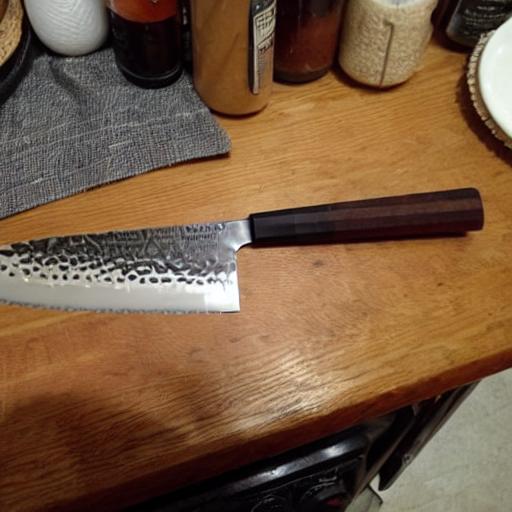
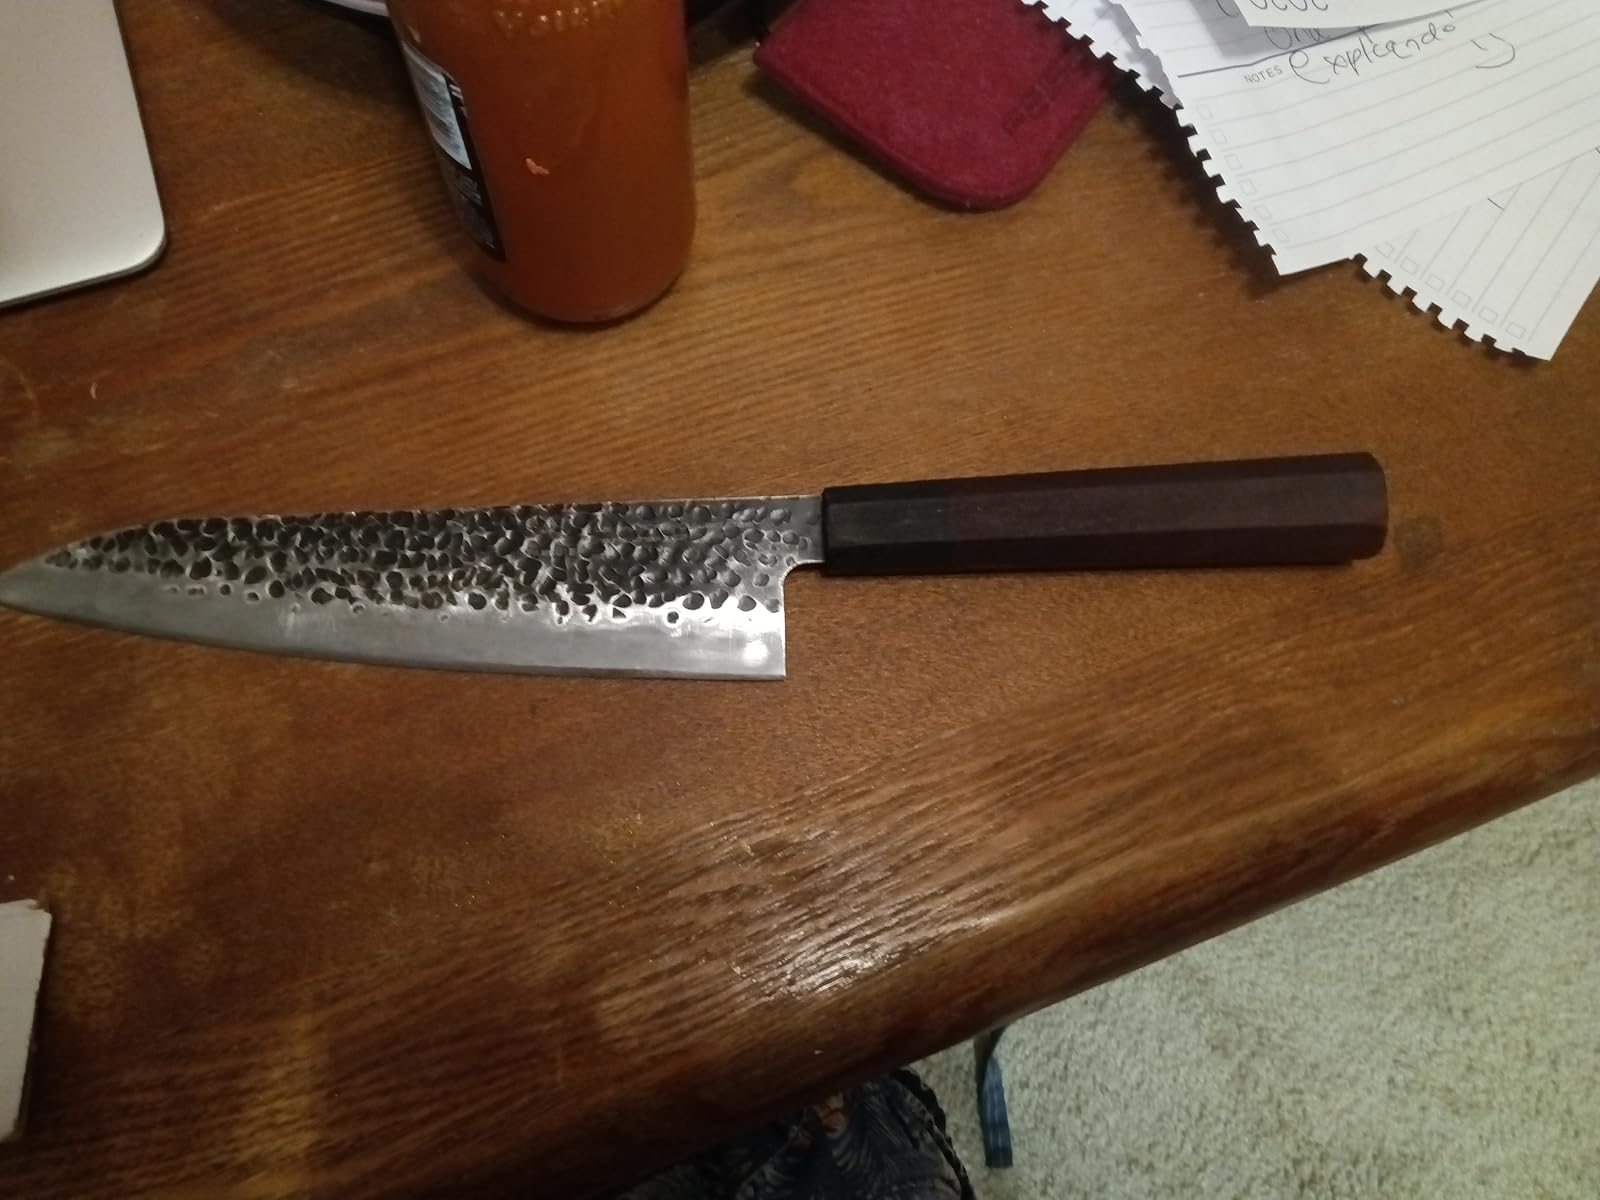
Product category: items_knife
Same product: no